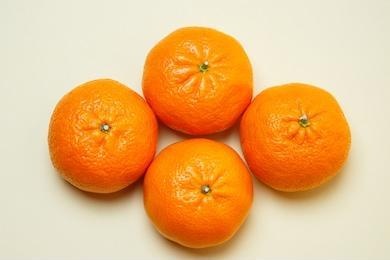
Label: mandarine